Corneliu Popovici

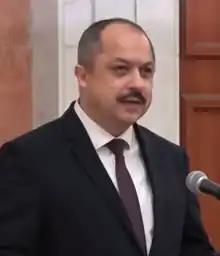
Popovici in 2019

Corneliu Popovici (born 26 September 1970) is a Moldovan politician. He served as Minister of Education, Culture and Research from 14 November 2019 to 16 March 2020 in the cabinet of Prime Minister Ion Chicu.